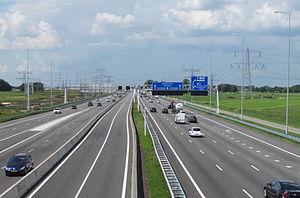
Cet article présente une liste des autoroutes des Pays-Bas.